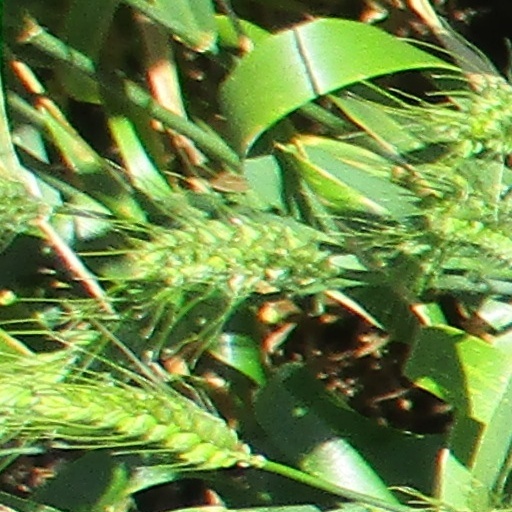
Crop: wheat